Ichigaya Station

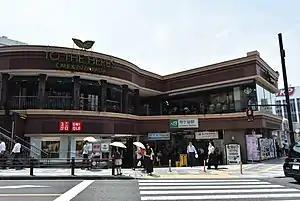
Ichigaya Station entrance, 2018

The Number of Passengers on Ichigaya as recorded by the East Japan Railway Company Trains in 2017-2022 was 15,274 .